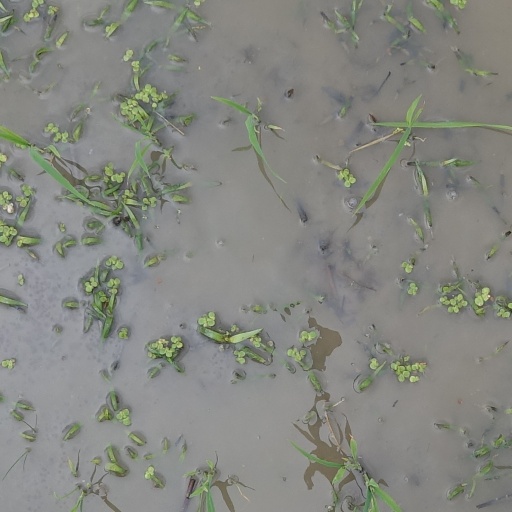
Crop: rice